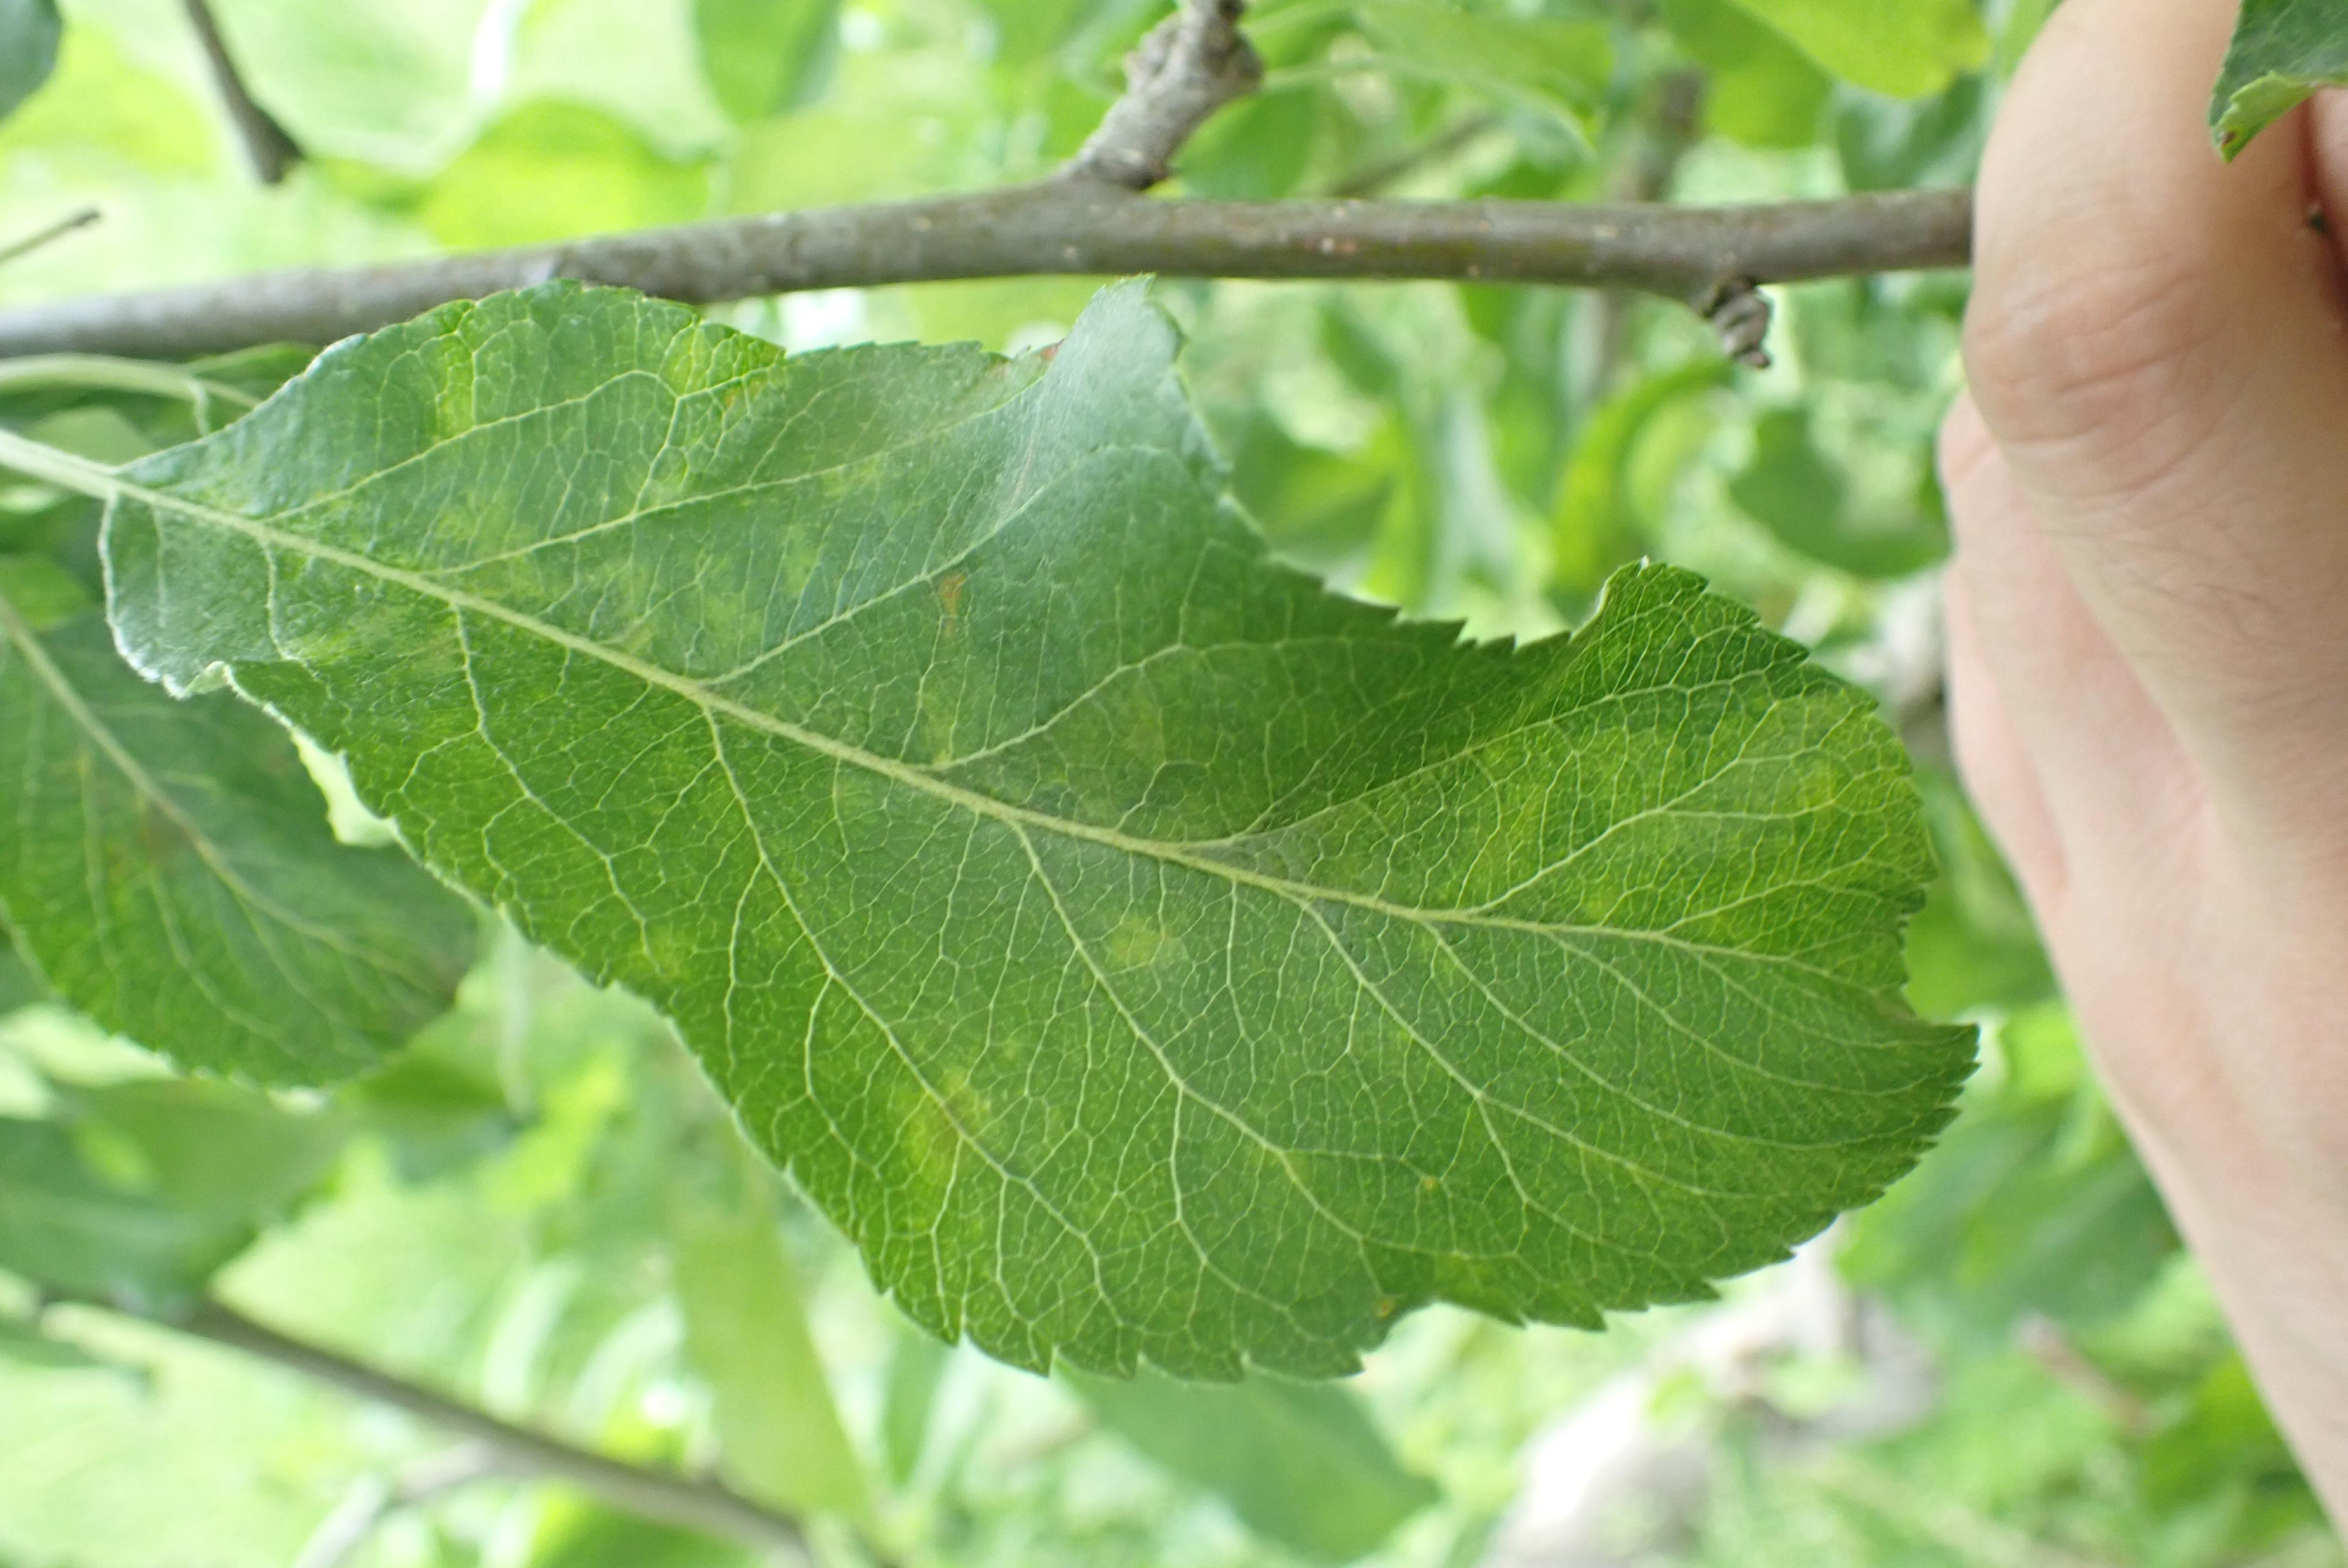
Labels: scab